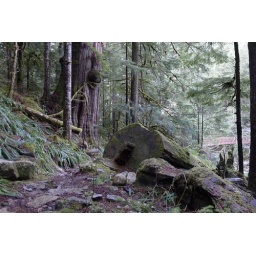
Big tree and cut log near the Dingford Creek MFK bridge